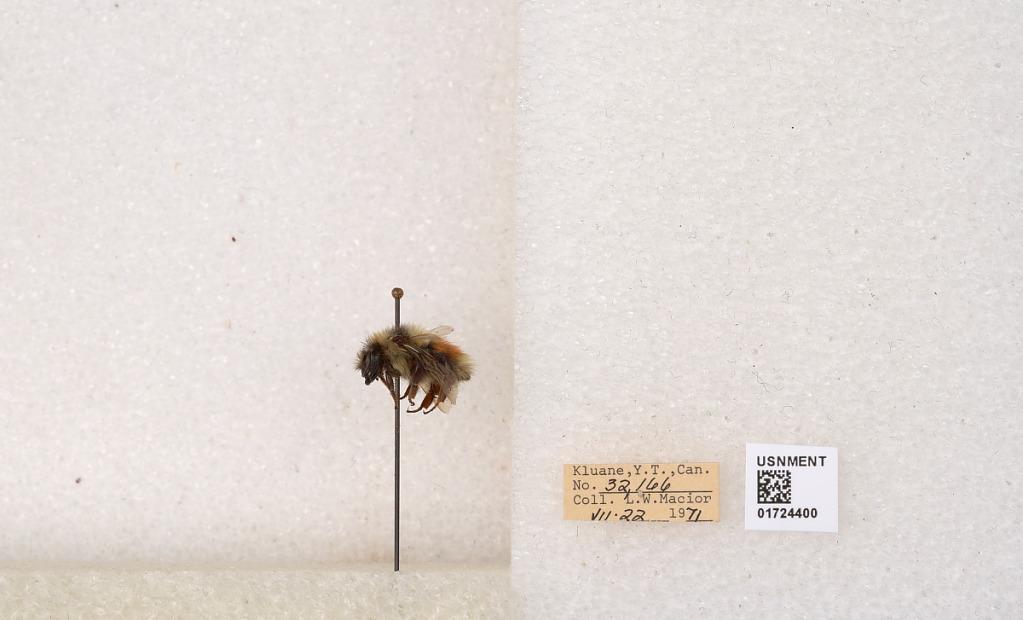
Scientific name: Bombus (Pyrobombus) sylvicola Kirby
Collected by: L. Macior
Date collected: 1971-7-22
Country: Canada
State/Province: Yukon Territory
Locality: Kluane National Park and Reserve
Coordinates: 60.7493, -139.504